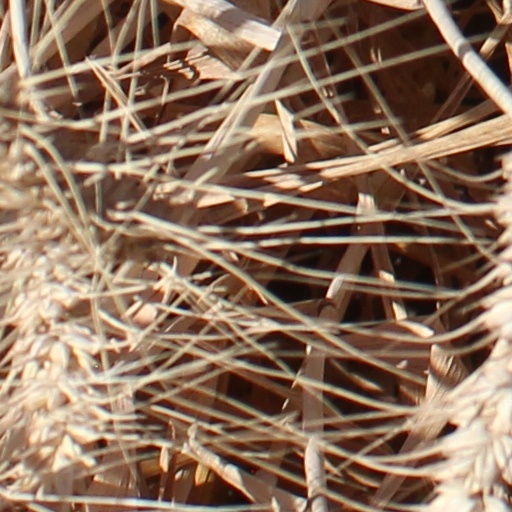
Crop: wheat